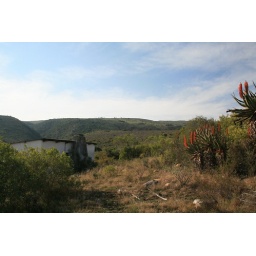
taken during the only 2 hours of blue sky in a 7 day holiday